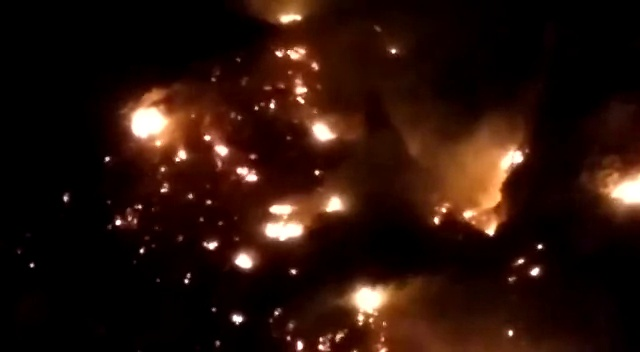
Fire: yes
Smoke: yes